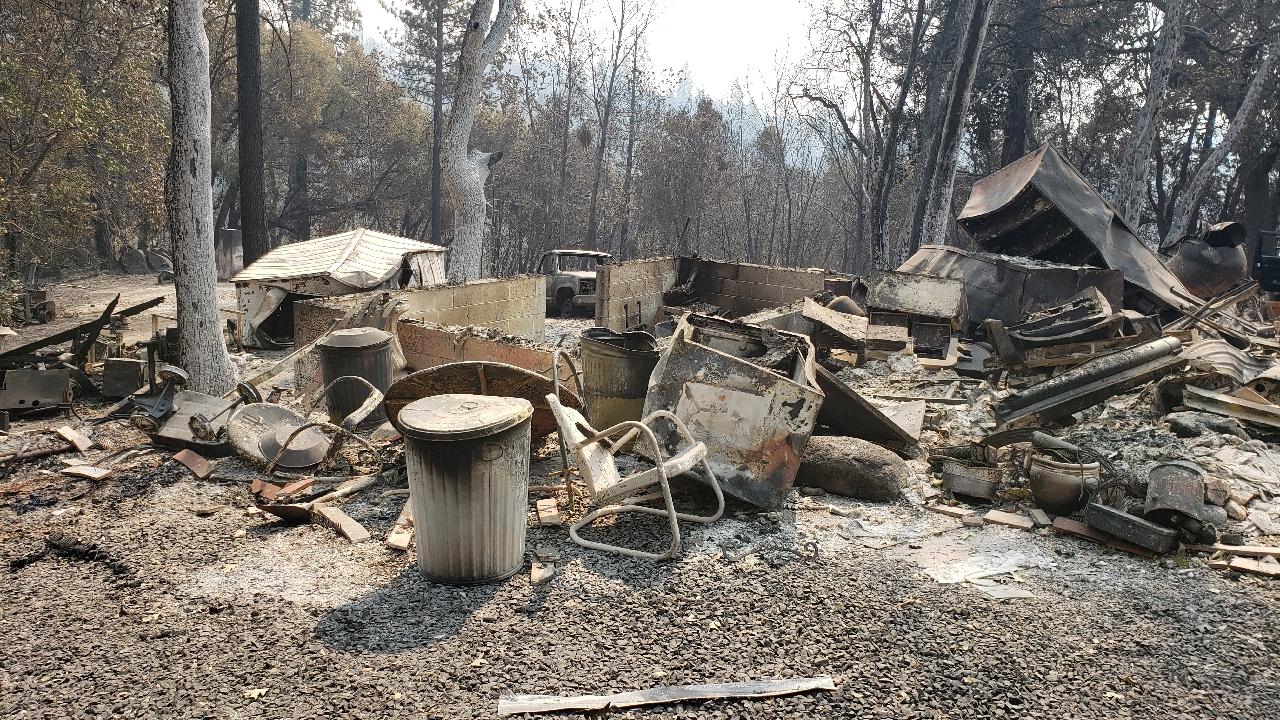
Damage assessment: destroyed